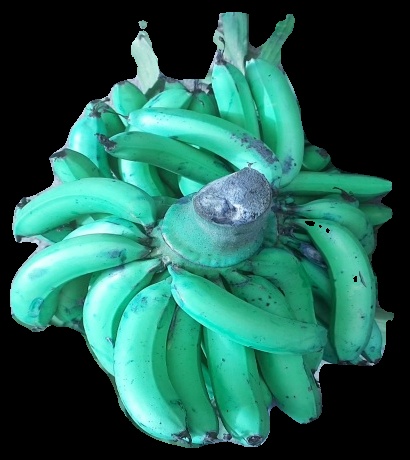
Variety: pachbale
Grade: grade3